Describe the emotion expressed in this image:  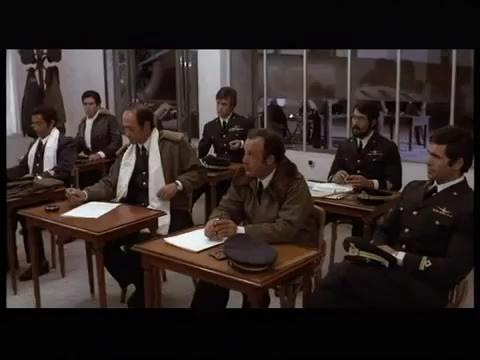
This person displays Fear, valence and arousal with high intensity.